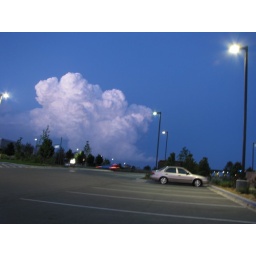
Summer clouds in Colorado... forgot how gorgeous they could be.This camera seriously rocks my faaaace.Waiting for Mrrrrrrzwa at Starbucks.